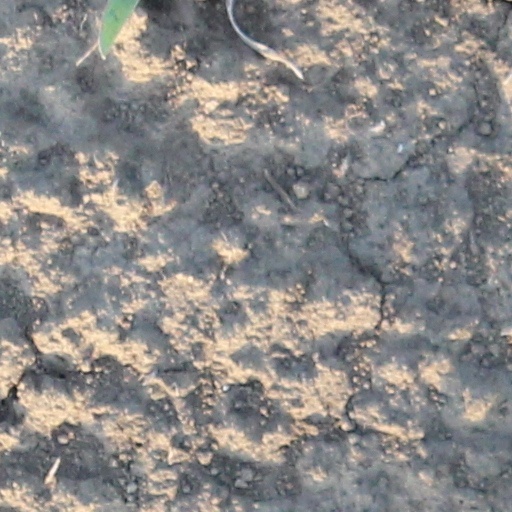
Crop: wheat